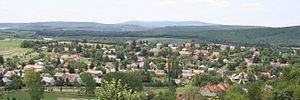
Hosszúhetény est un village et une commune du comitat de Baranya en Hongrie.